Yorktown campaign

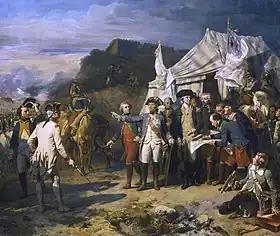
Painting by Auguste Couder depicting Washington and Rochambeau giving instructions before the siege of Yorktown

On September 5, the British fleet arrived at the mouth of the Chesapeake to see the French fleet anchored there. De Grasse, who had men ashore, was forced to cut his cables and scramble to get his fleet out to meet the British. In the Battle of the Chesapeake, de Grasse won a narrow tactical victory. After the battle, the two fleets drifted to the southeast for several days, with the British avoiding battle and both fleets making repairs. This was apparently in part a ploy by de Grasse to ensure the British would not interfere with de Barras' arrival. A fleet was spotted off in the distance on September 9 making for the bay; de Grasse followed the next day. Graves, forced to scuttle one of his ships, returned to New York for repairs. Smaller ships from the French fleet then assisted in transporting the Franco-American army down the Chesapeake to Yorktown, completing the encirclement of Cornwallis.